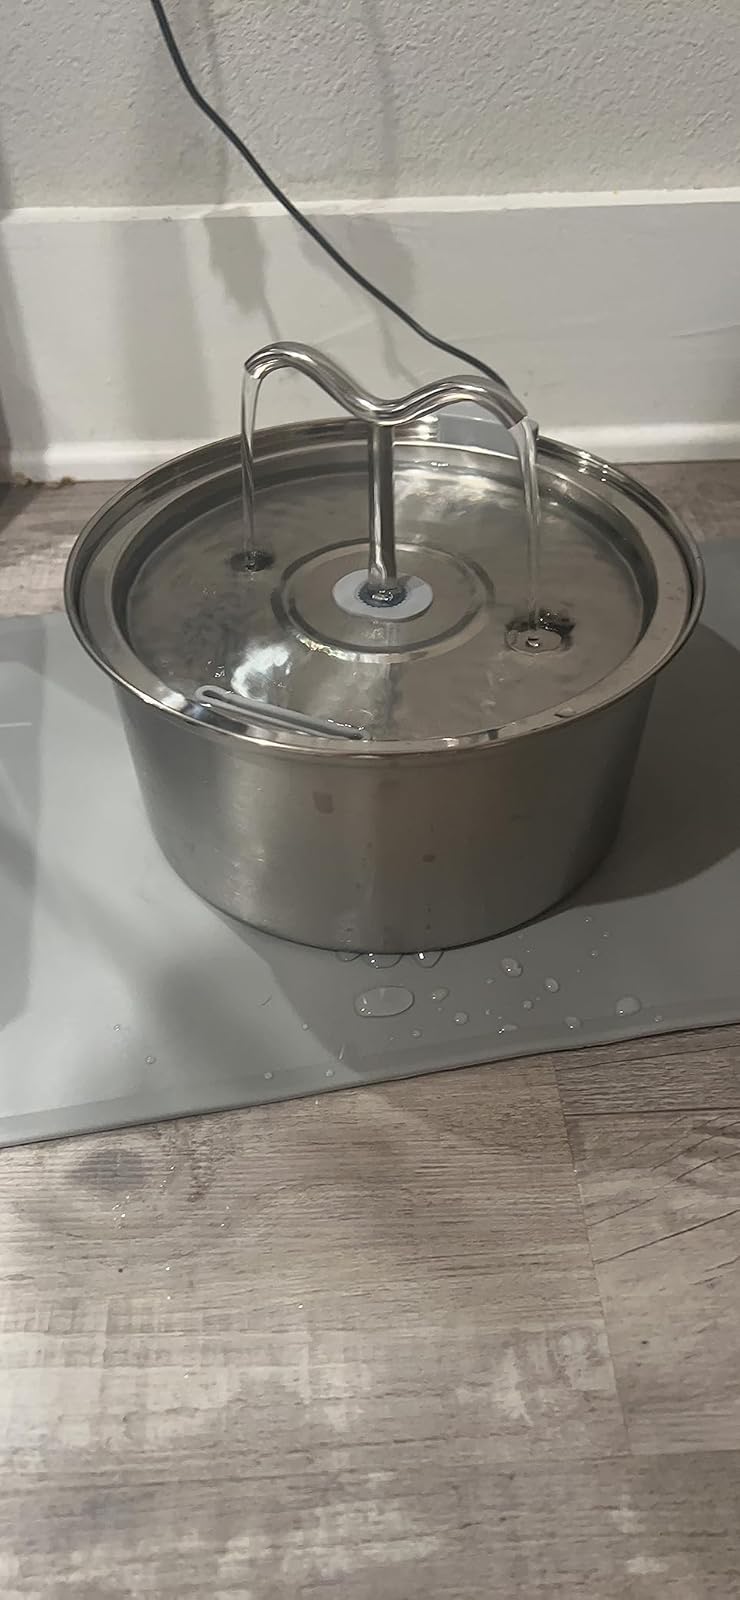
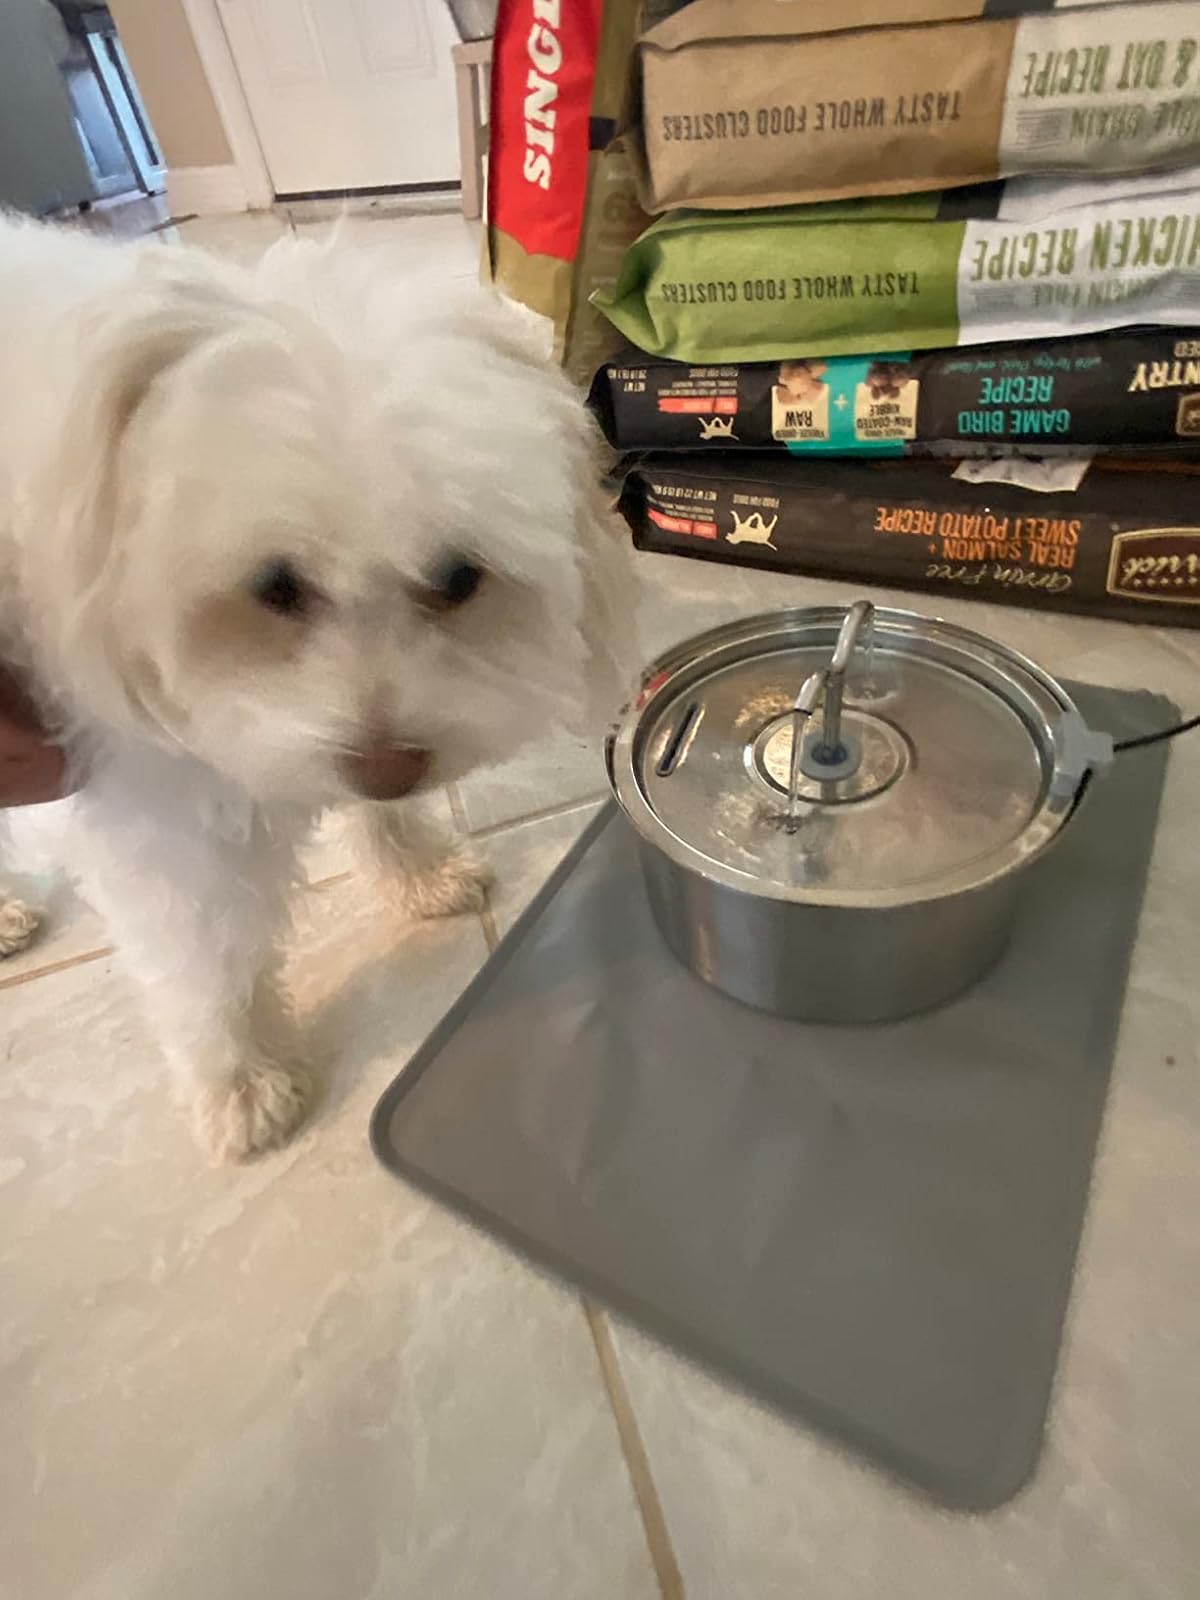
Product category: items_bowl
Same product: yes